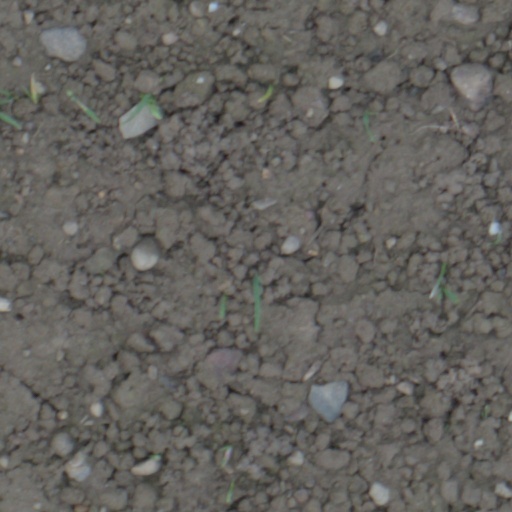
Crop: wheat